Robert E. Lee: Civil War General

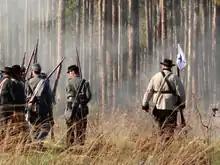
As part of "Civil War General"s emphasis on multimedia content, full motion video footage of American Civil War reenactors is used throughout the game.

"Civil War General" was based on Robert E. Lee's campaign against the Army of the Potomac because of his popularity among Civil War enthusiasts, and because Fiske believed that this confrontation "converts to computer gameplay better than any other" from the period. Fiske described the game's design as one of "morale and maneuver", as it focuses on the control of hexagons that increase troop morale, rather than on victory points. Leadership became a key element of the game design, and McDonald noted that the team included "every important Civil War leader ... except for Lee himself, since it is assumed that the player takes on the role of Lee." Fiske's goal was to make the handling of leadership and individual soldiers' personal welfare (such as rest, loyalty and organization) the player's central concerns, which he considered an untried mechanic in wargames. Before the game's release, he wrote that he "wanted a model in which one extra man on your firing line could make a difference".